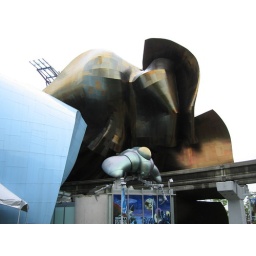
Designed by Frank Gehry; the building houses the EMP and the Science Fiction Museum.